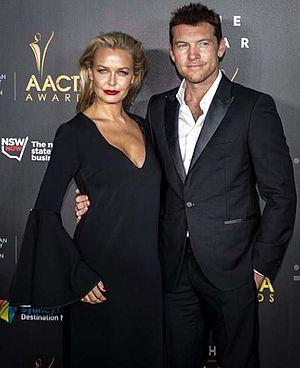
Lara Bingle est une mannequin, femme d'affaires, ambassadrice de marque, styliste, animatrice de télévision et participante d'une émission de téléréalité australienne. Elle s'est fait connaitre en 2006, à l'âge de 19 ans, en apparaissant dans la campagne de "Tourism Australia", So where the bloody hell are you ?. Entre juin et août 2012, Lara avait sa propre émission de téléréalité, Being Lara Bingle.